Arboretum (Zurich)

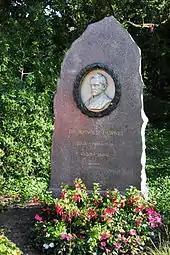
Arnold Bürkli memorial

At the foot of the lake shore hill that elevates around , the Arnold Bürkli memorial honors the "tireless creating engineer" being the "driving force behind the new quays". The simple monument was inaugurated in 1899, five years after his death, at Bürkli's favorite place in the Arboretum, or by the words of the sculptor Richard Kissling, "in the midst of his creation".